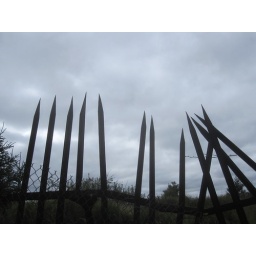
Scarey fence against a threatening sky